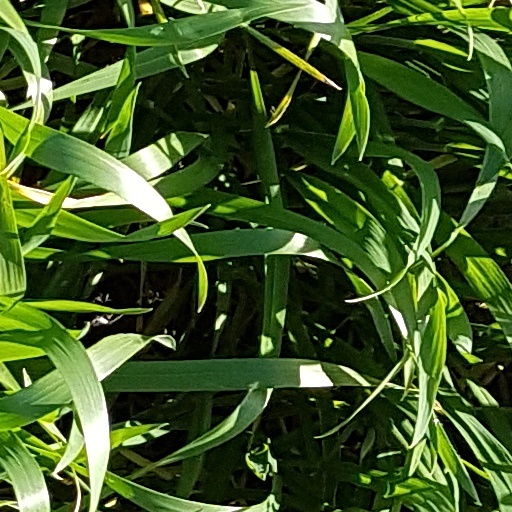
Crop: wheat